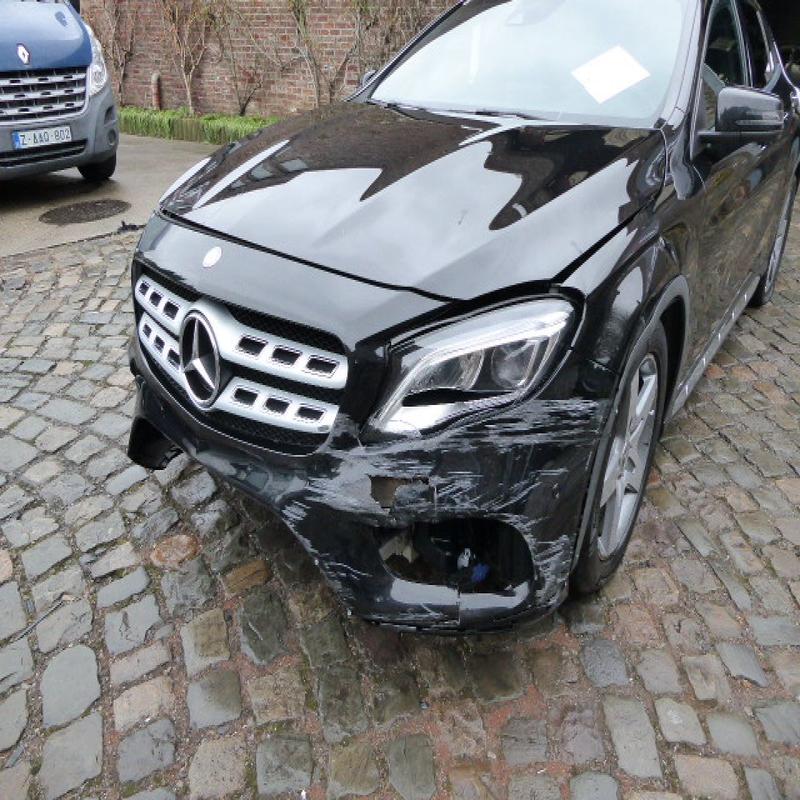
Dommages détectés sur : plaque d'immatriculation avant, pare-choc avant, feu avant gauche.
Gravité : majeur